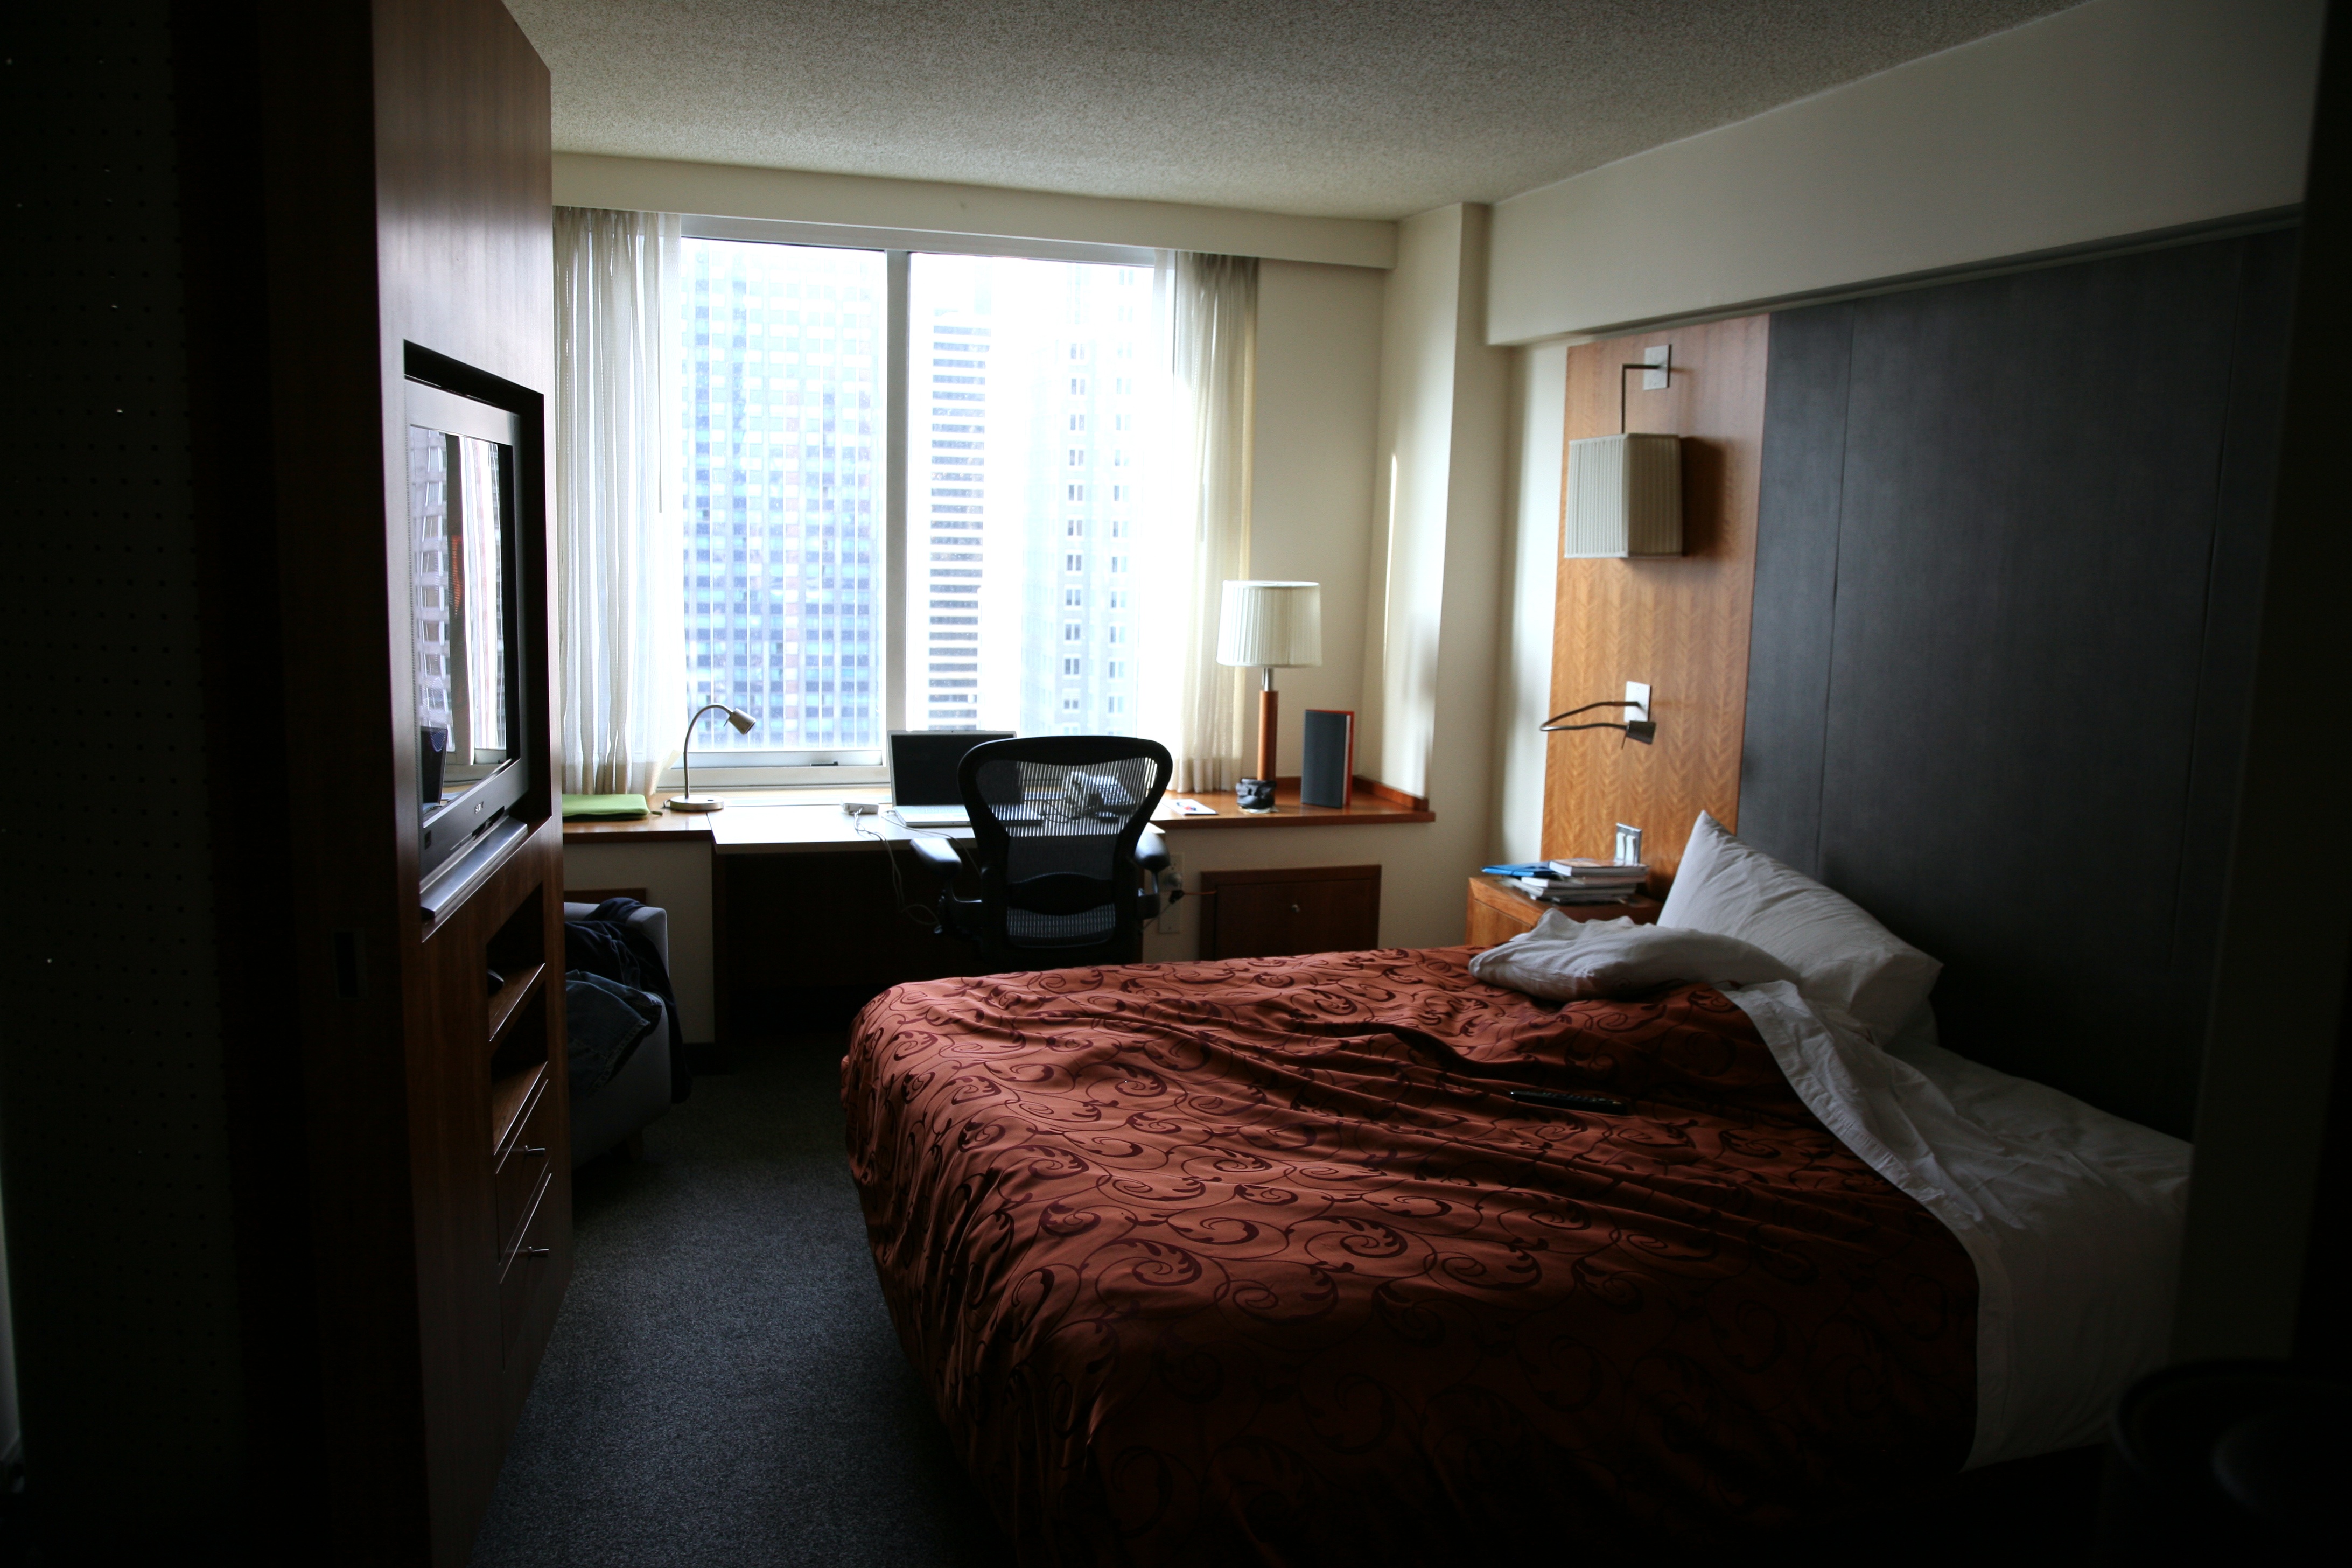
house, home, nyc, cottage, property, living room, room, bedroom, apartment, interior design, newyork, hotel, newyorkcity, ny, estate, suite, condominium, midtownwest, parkermeridien, parkermeridienhotel, real estate